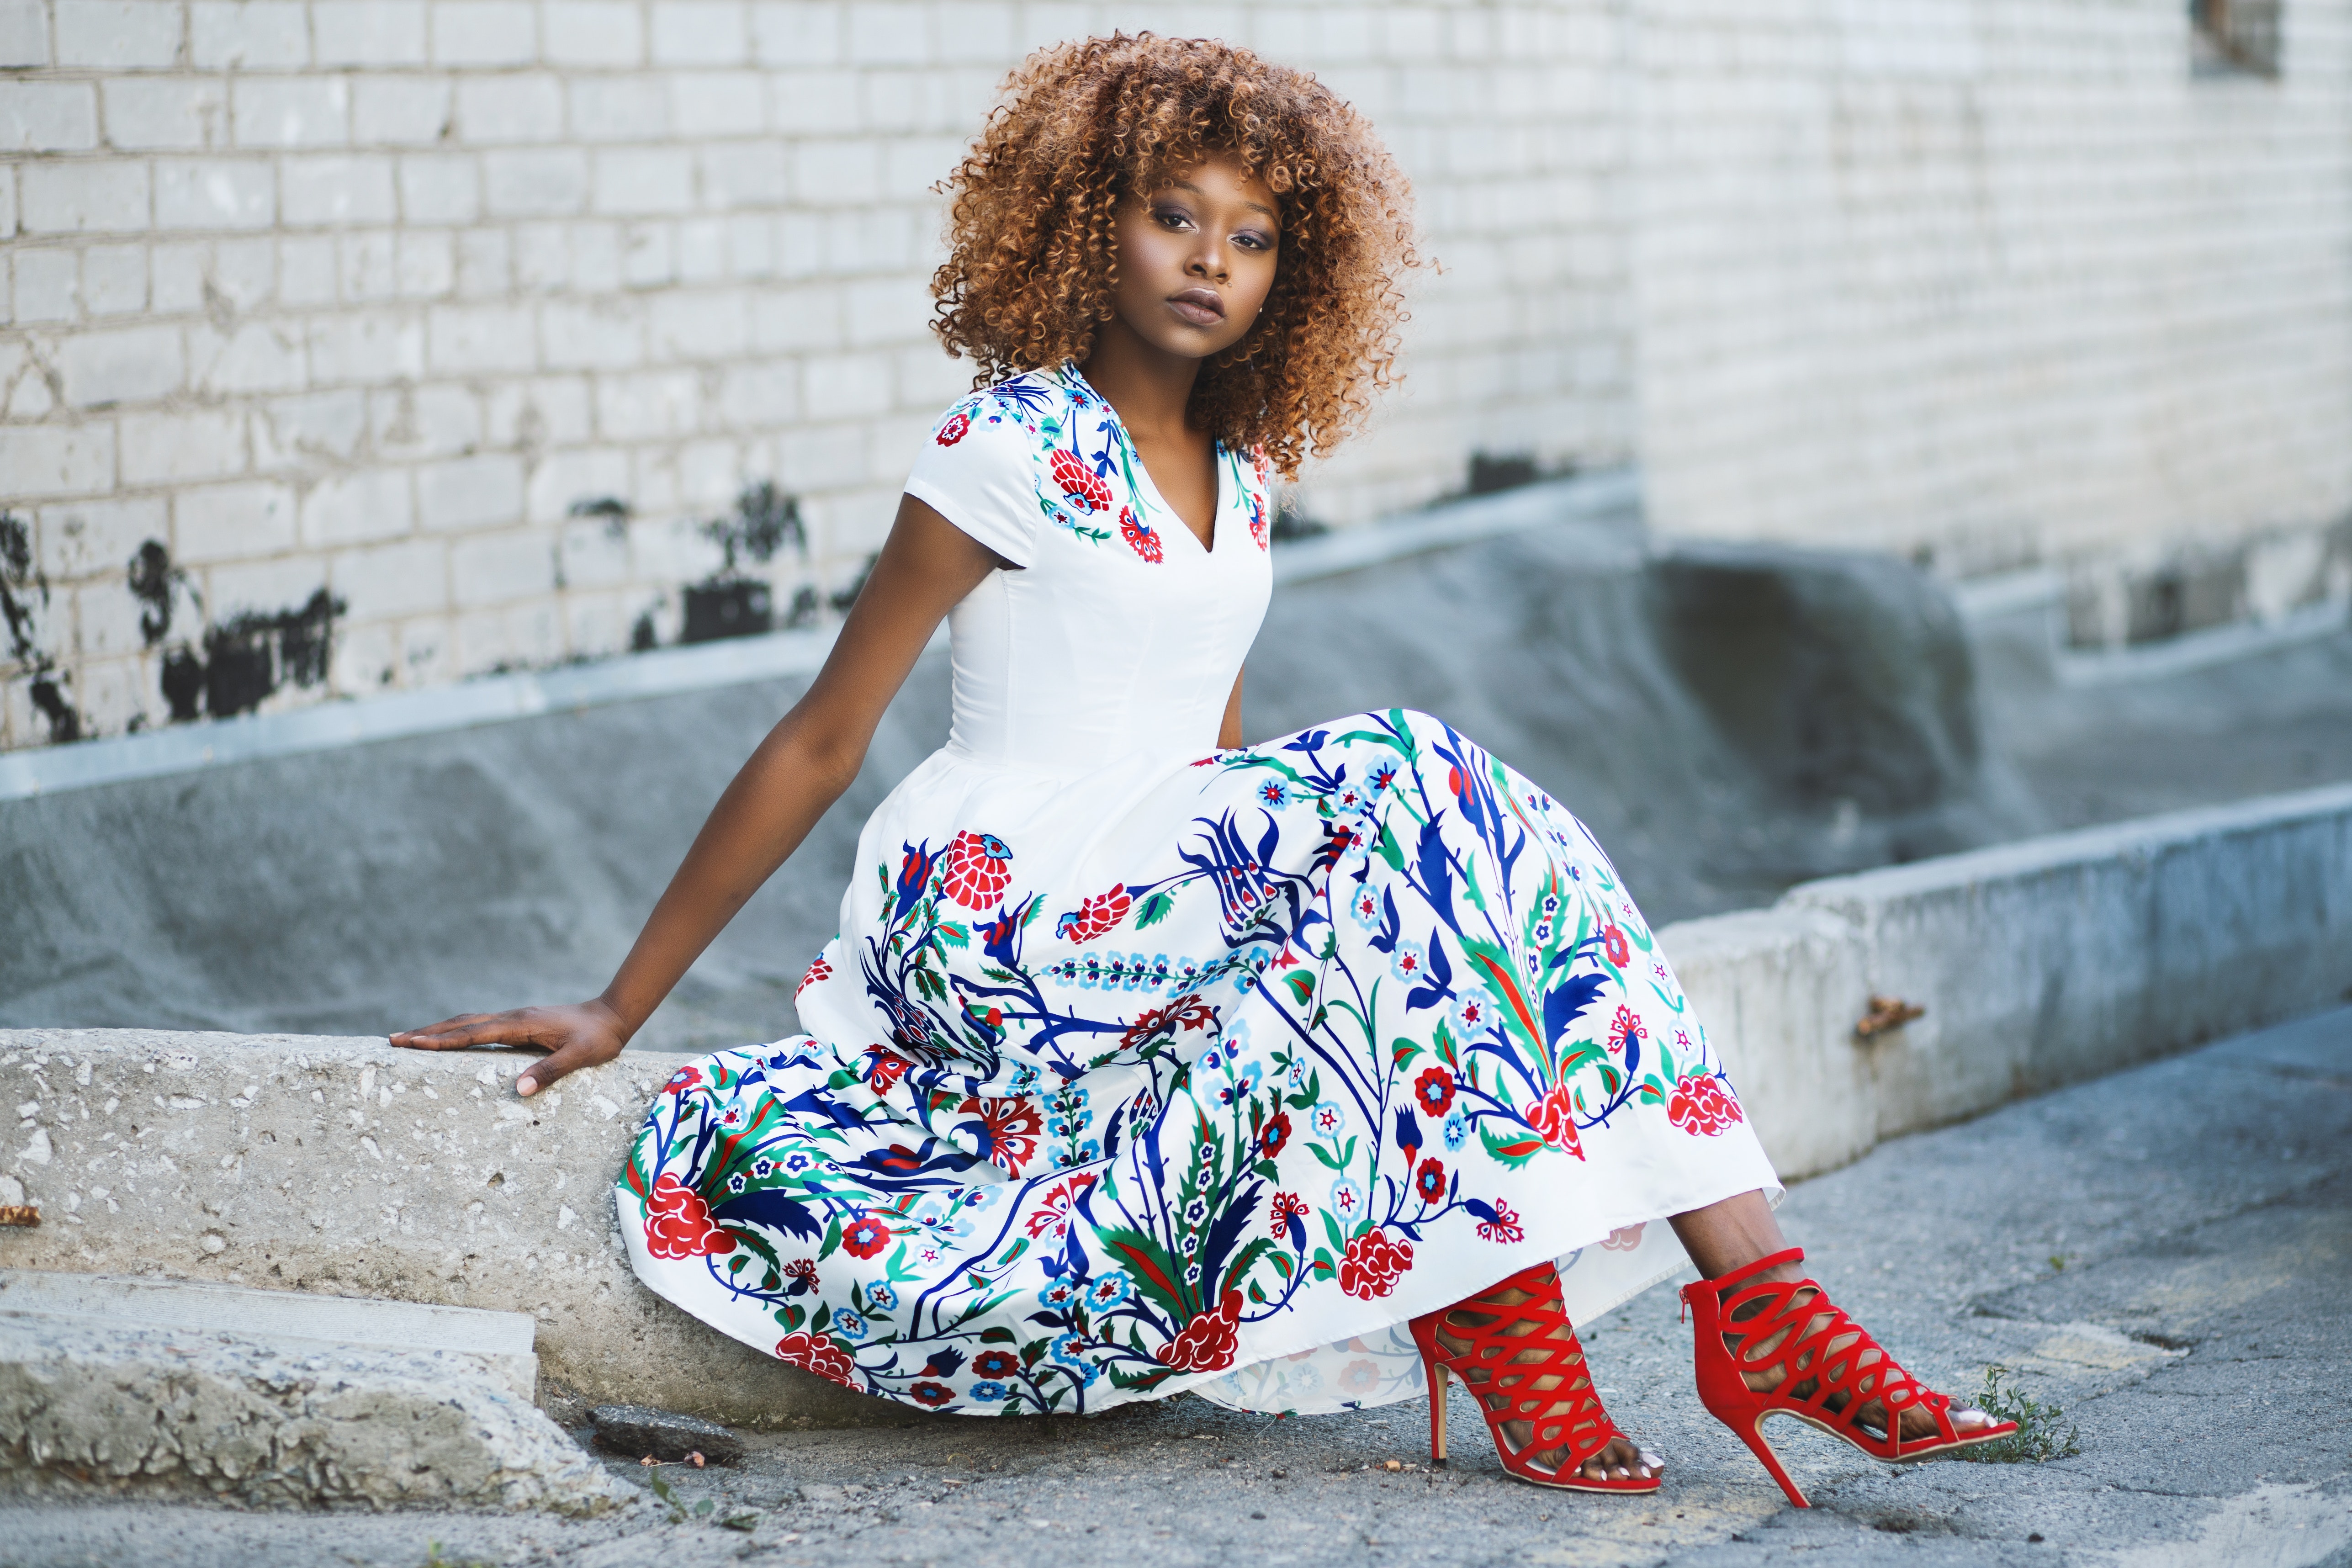
white, clothing, street fashion, blue, fashion, red, shoulder, beauty, dress, footwear, sitting, joint, pattern, photo shoot, photography, design, leg, textile, shoe, neck, knee, t shirt, fashion design, sleeve, style, model, visual arts, waist